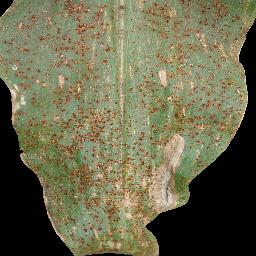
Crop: corn
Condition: (maize)_common_rust